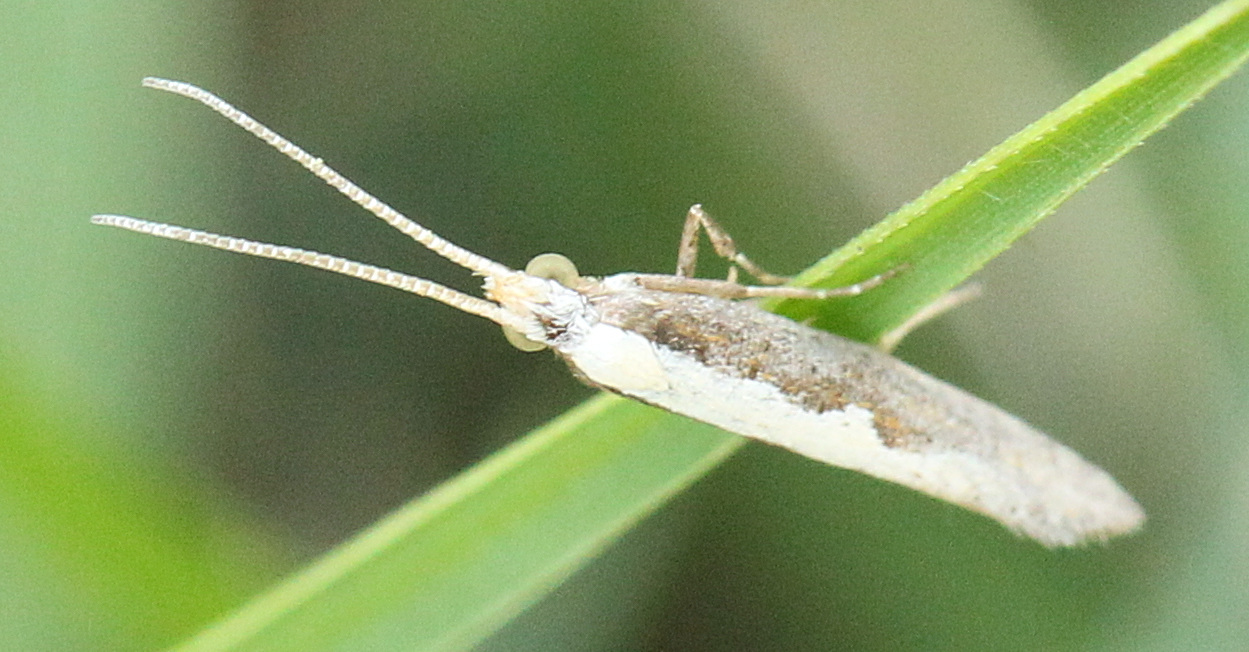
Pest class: diamondback_moth